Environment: real
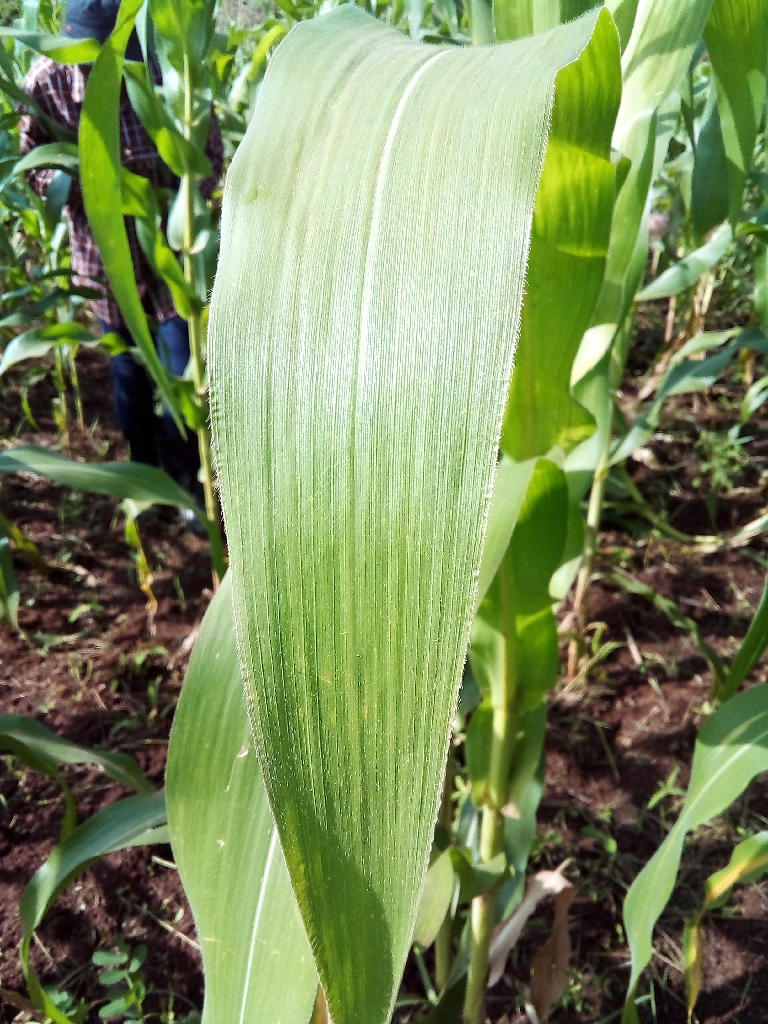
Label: healthy